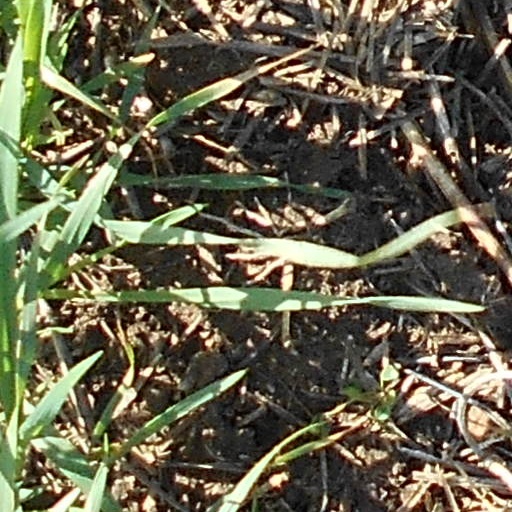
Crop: wheat